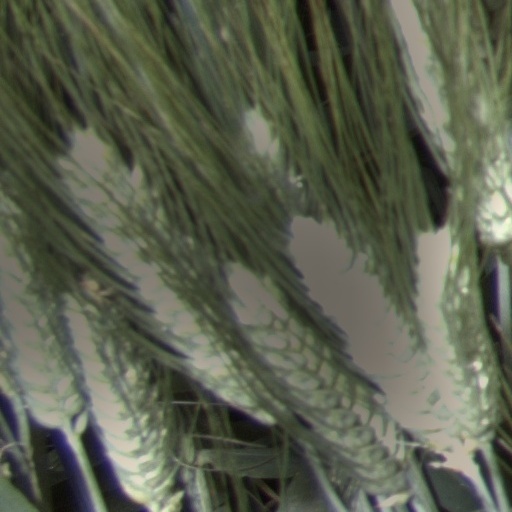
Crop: wheat